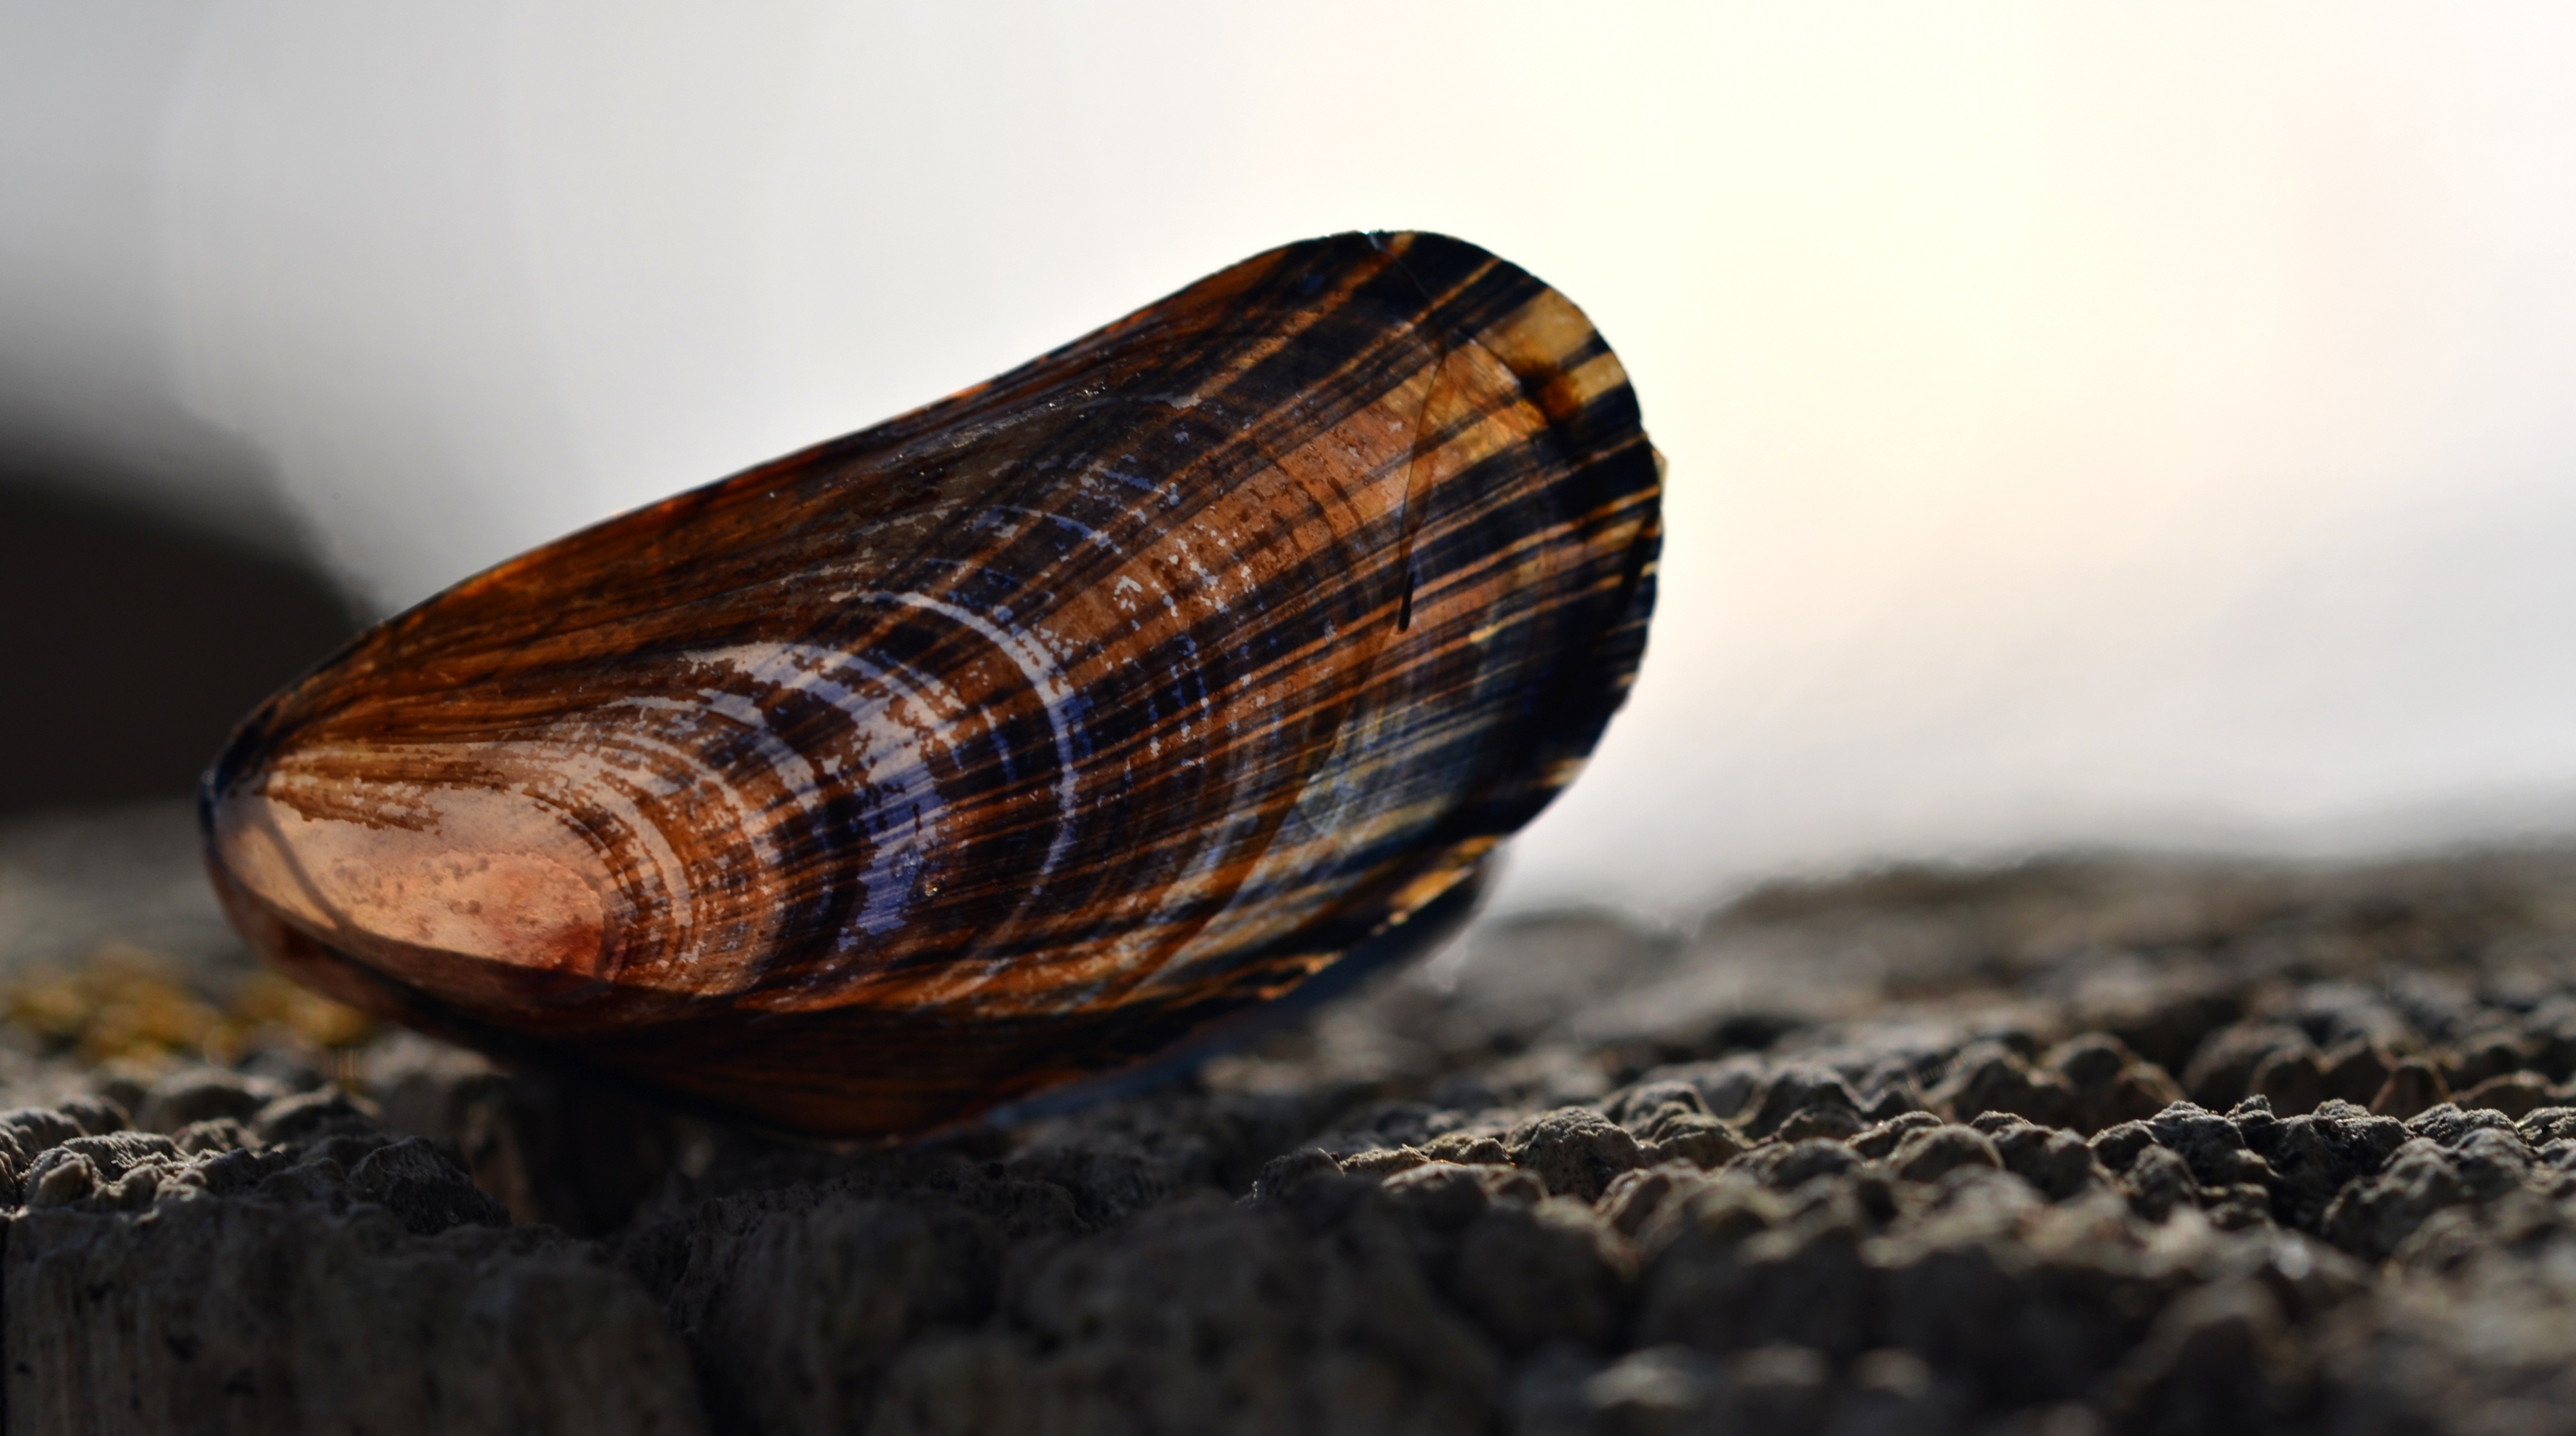
beach, sand, wood, photography, summer, food, material, shell, invertebrate, seashell, mussel, close up, snail, stripes, macro photography, sea snail